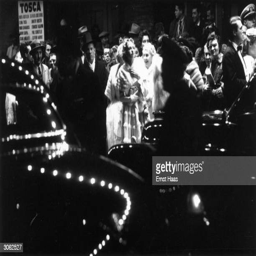
crowds queue outside the opera house